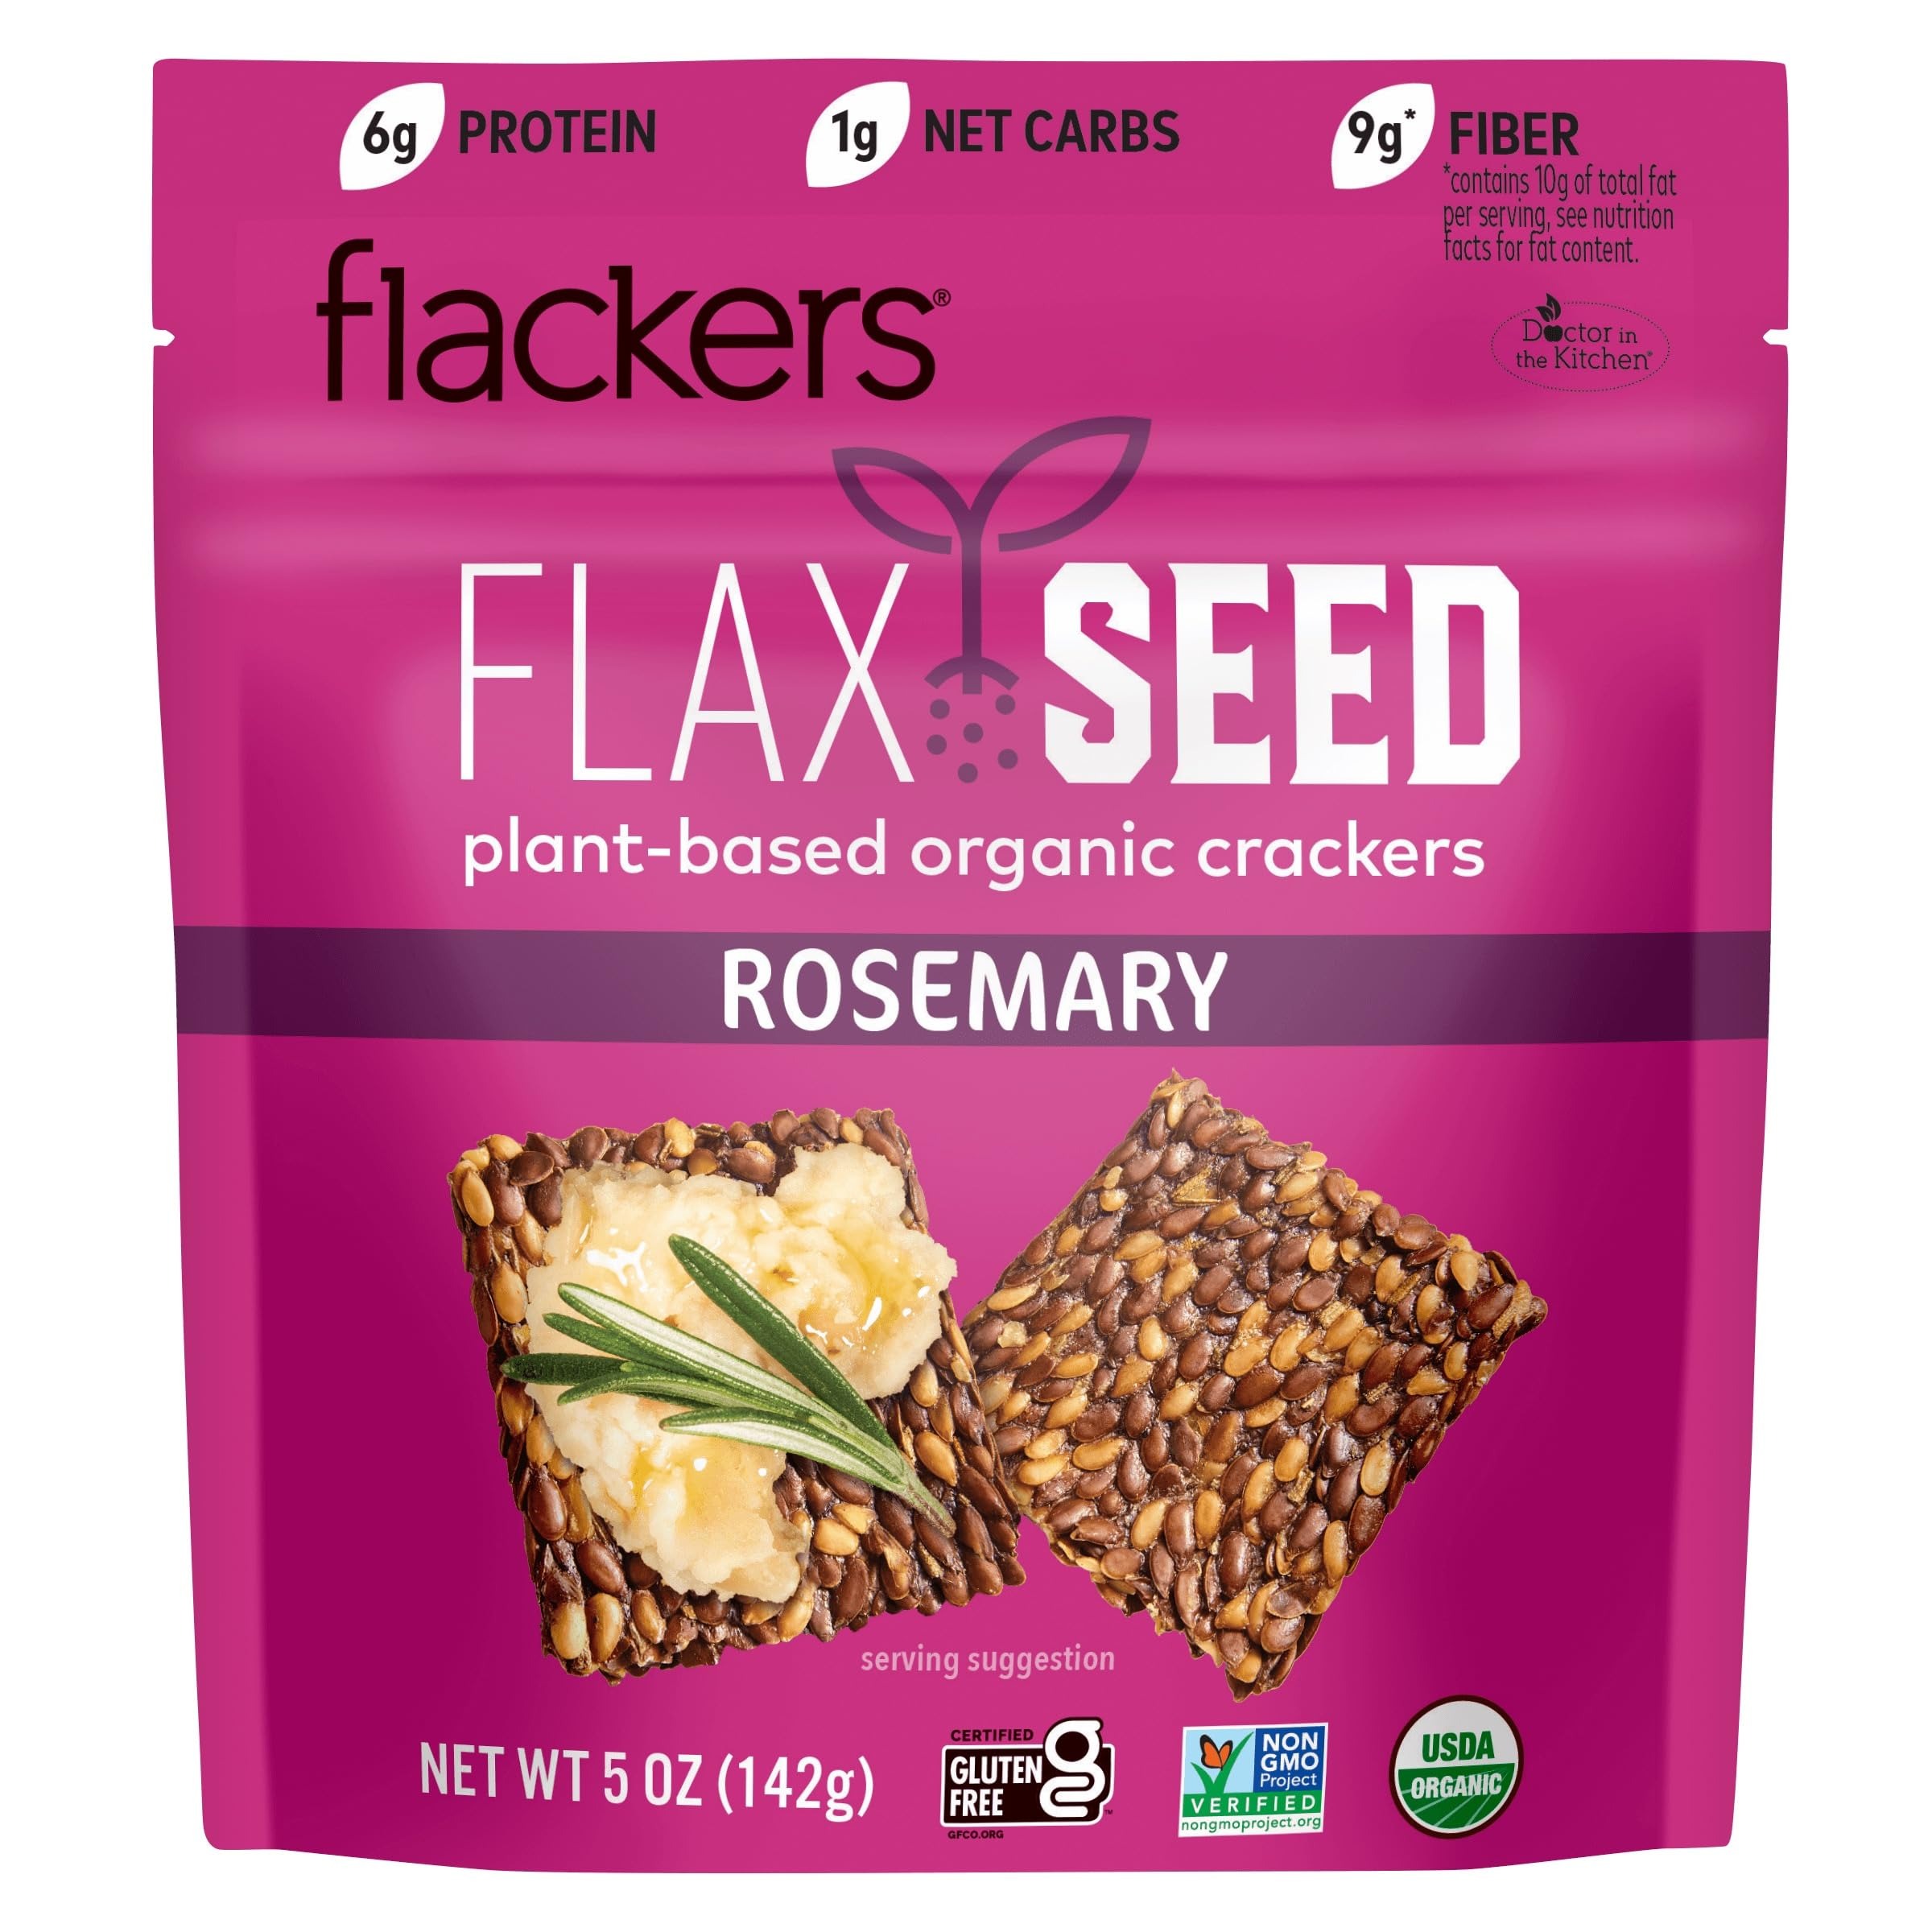
Item Name: Crackers, Rosmary Flackers, 5 oz (pack of 12 ) ( Value Bulk Multi-pack)60
Value: 60.0
Unit: Ounce

Price: 5.735